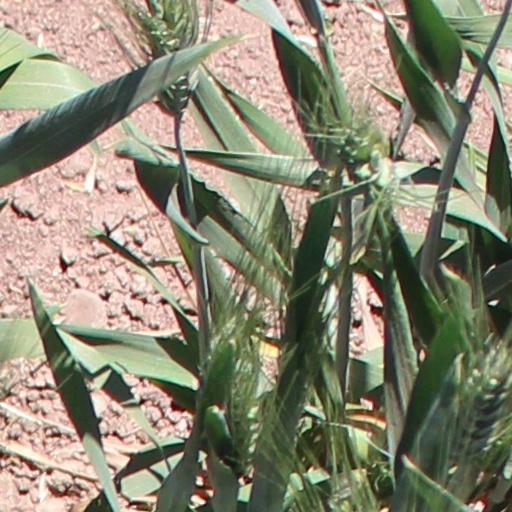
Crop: wheat